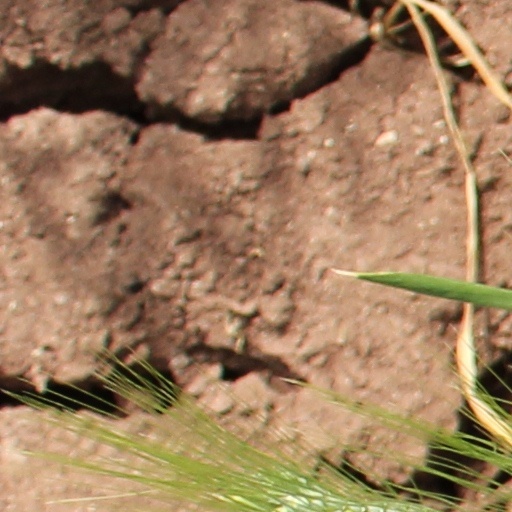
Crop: wheat